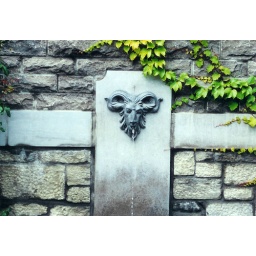
I spotted this water spout in a garden in Old Montreal